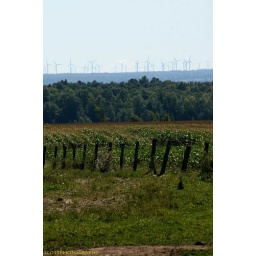
This was taken from Canada. You can see the windmills towering over the mountains and tree tops from Canada.